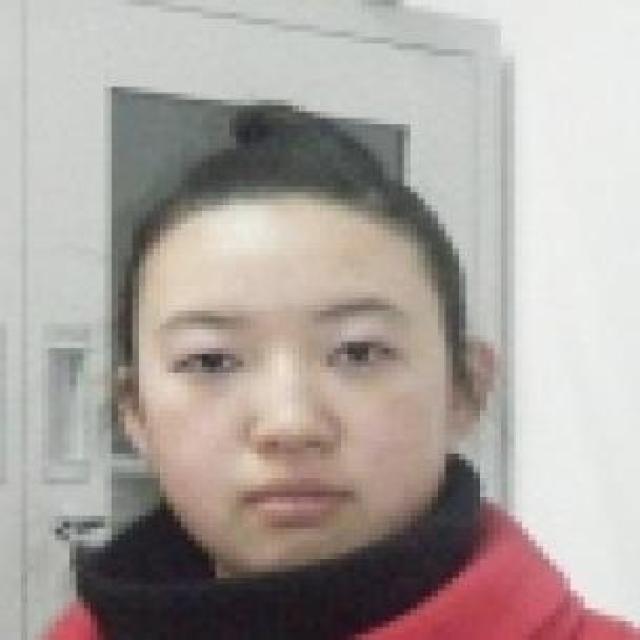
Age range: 21-44